Mexican–American War

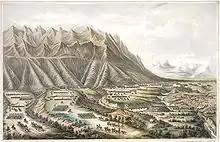
Battle of Buena Vista

After the declaration of war on May 13, 1846, United States Army General Stephen W. Kearny moved southwest from Fort Leavenworth, Kansas, in June 1846 with about 1,700 men in his Army of the West. Kearny's orders were to secure the territories Nuevo México and Alta California.